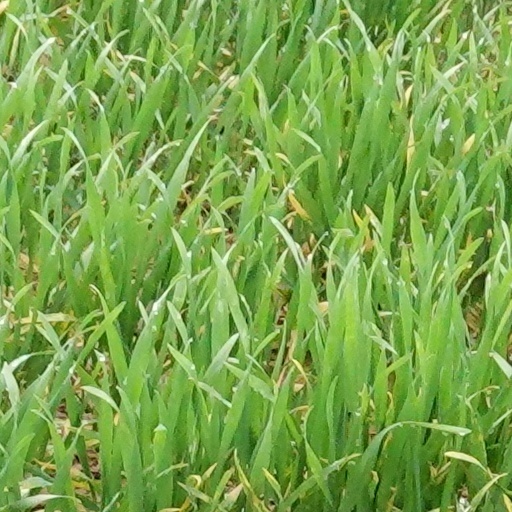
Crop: wheat